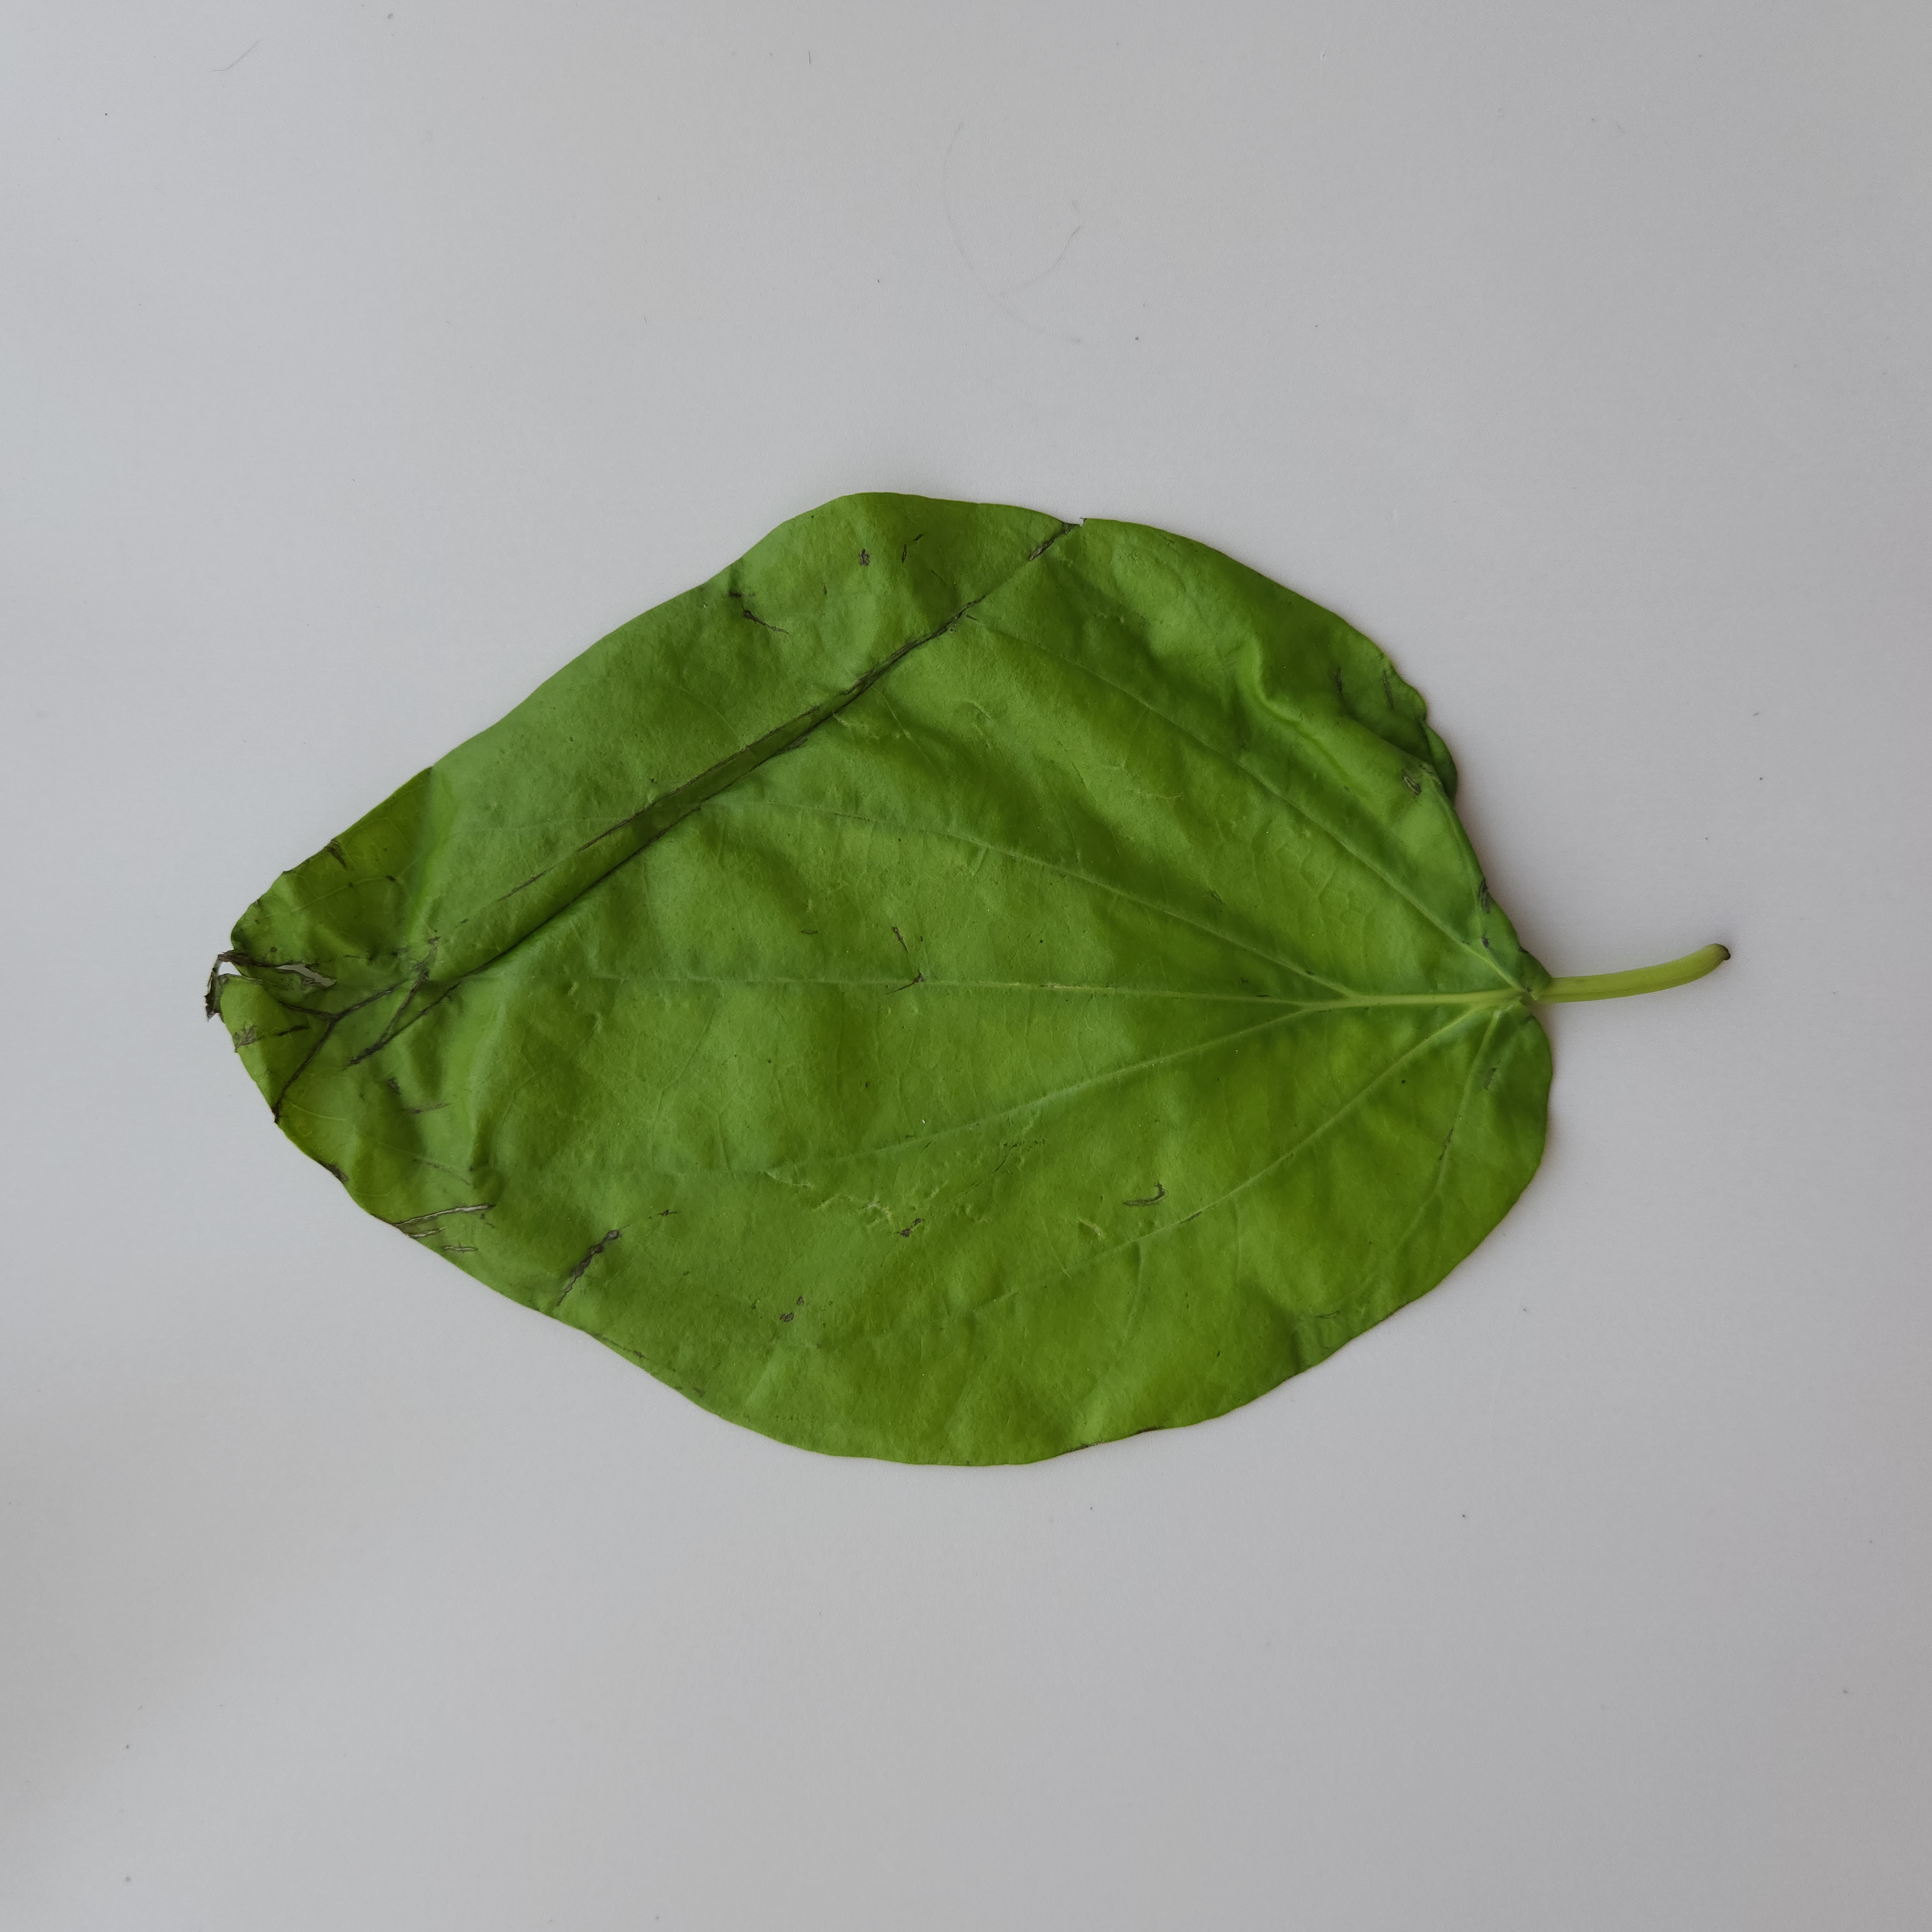
Label: Diseased